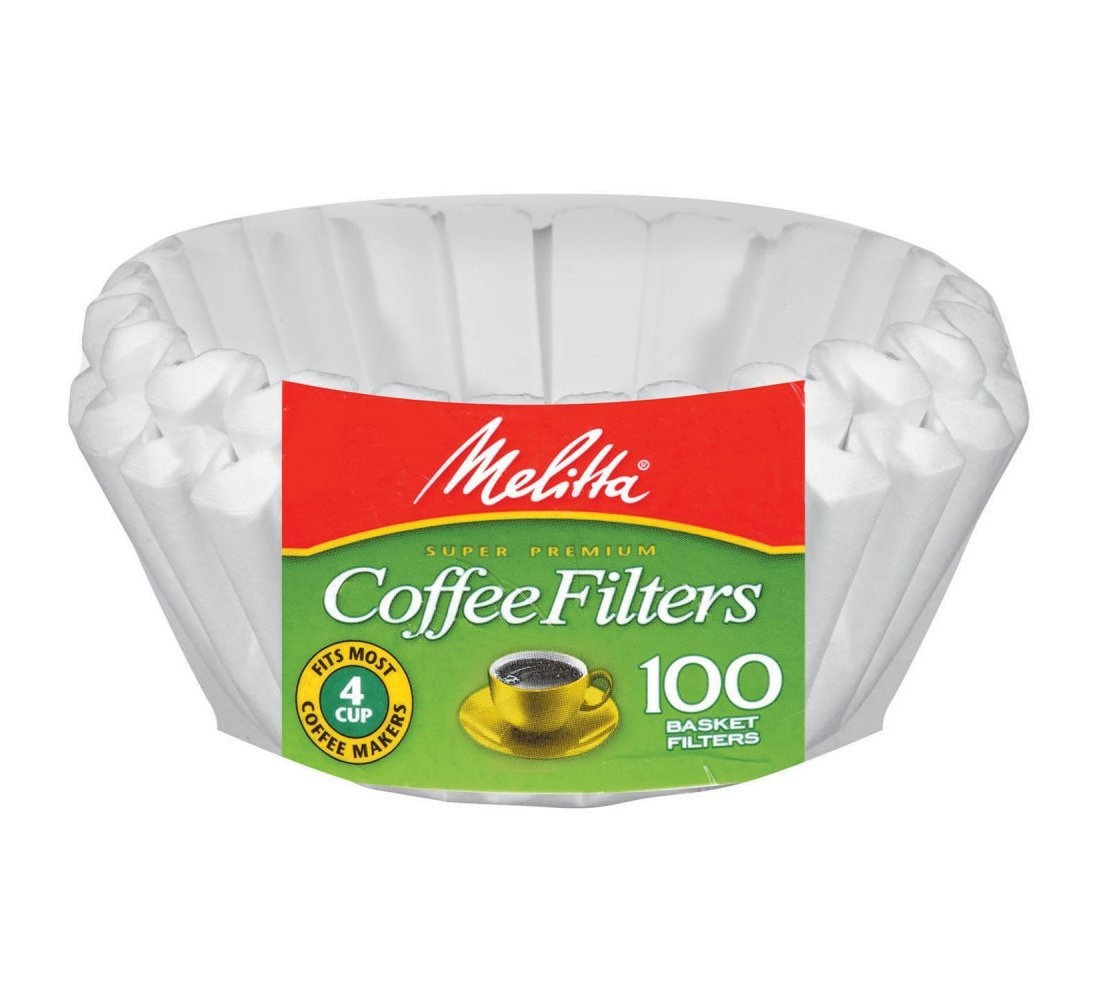
Item Name: Melitta Junior 4-6 Cup Basket Coffee Filters, White, 100 Count (Pack of 24) 2400 Total Filters
Bullet Point 1: Filters for Electric Drip: Super premium junior filters fit 4 to 6 cup electric drip coffeemakers with flat bottom basket style filter holders; Our filters trap more bitter oils and impurities for a better cup of coffee
Bullet Point 2: Advanced Design: Our coffee filters feature Microfine Flavor Enhancing perforations that allow the full coffee flavor to filter through and a double crimped filter design to help protect against bursting
Bullet Point 3: Number One Coffee Filter Brand in the World: Our cone, basket and single serve filters are all designed to brew rich, flavorful coffee; They are all compostable and made of high quality paper that won't tear for mess-free brewing
Bullet Point 4: Optimal Brewing: Our products are designed to provide optimal extraction resulting in a rich and flavoful cup of coffee which is never bitter
Bullet Point 5: Join the Pursuit for Better Coffee: Melitta is dedicated to providing the ultimate coffee experience with our premium coffee filters, coffee pods, pour-over brewers, coffee makers and premium coffees
Value: 2400.0
Unit: Count

Price: 10